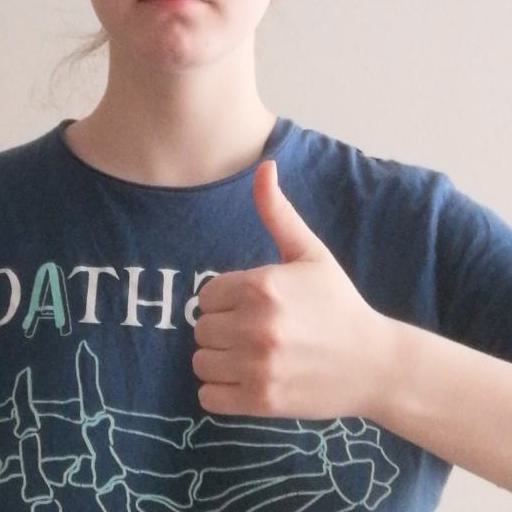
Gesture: like